Arena Kombëtare

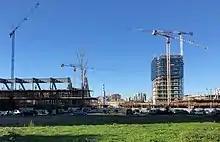
Arena Kombëtare during construction

On 21 April 2016, the project was officially presented by the President of FSHF Armand Duka, accompanied by the PM Edi Rama. At the design stage and during its presentation, the project was named "Arena Kombëtare" "", becoming the common name and widely used throughout its construction. The preliminary cost of the construction was initially said to be around € 50 million but later was increased to 60m, and according to comments from FSHF officials, the final cost exceeded 75 million euros.